Question: What kind of mirror frame is this?
Tambaya: Wannan wana irin firam ɗin madubi ne?
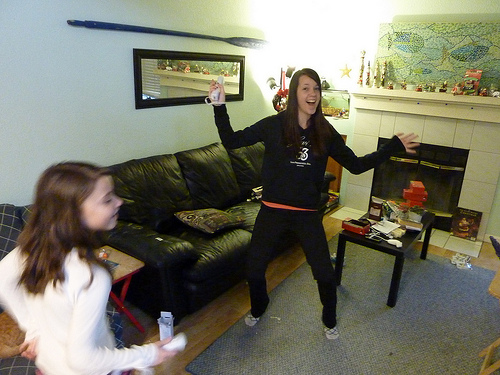
Answer: Black mirror frame.
Amsa: Baƙi madubi firem.